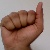
The image shows a hand gesture representing the letter 'A' in Indian Sign Language.